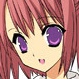
Portrait style: Anime Portrait